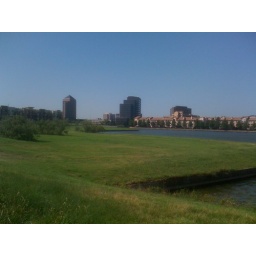
Amore easterly view of the office buildings. I used to work in what used to be Cigna tower back in '94.